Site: brandenburg
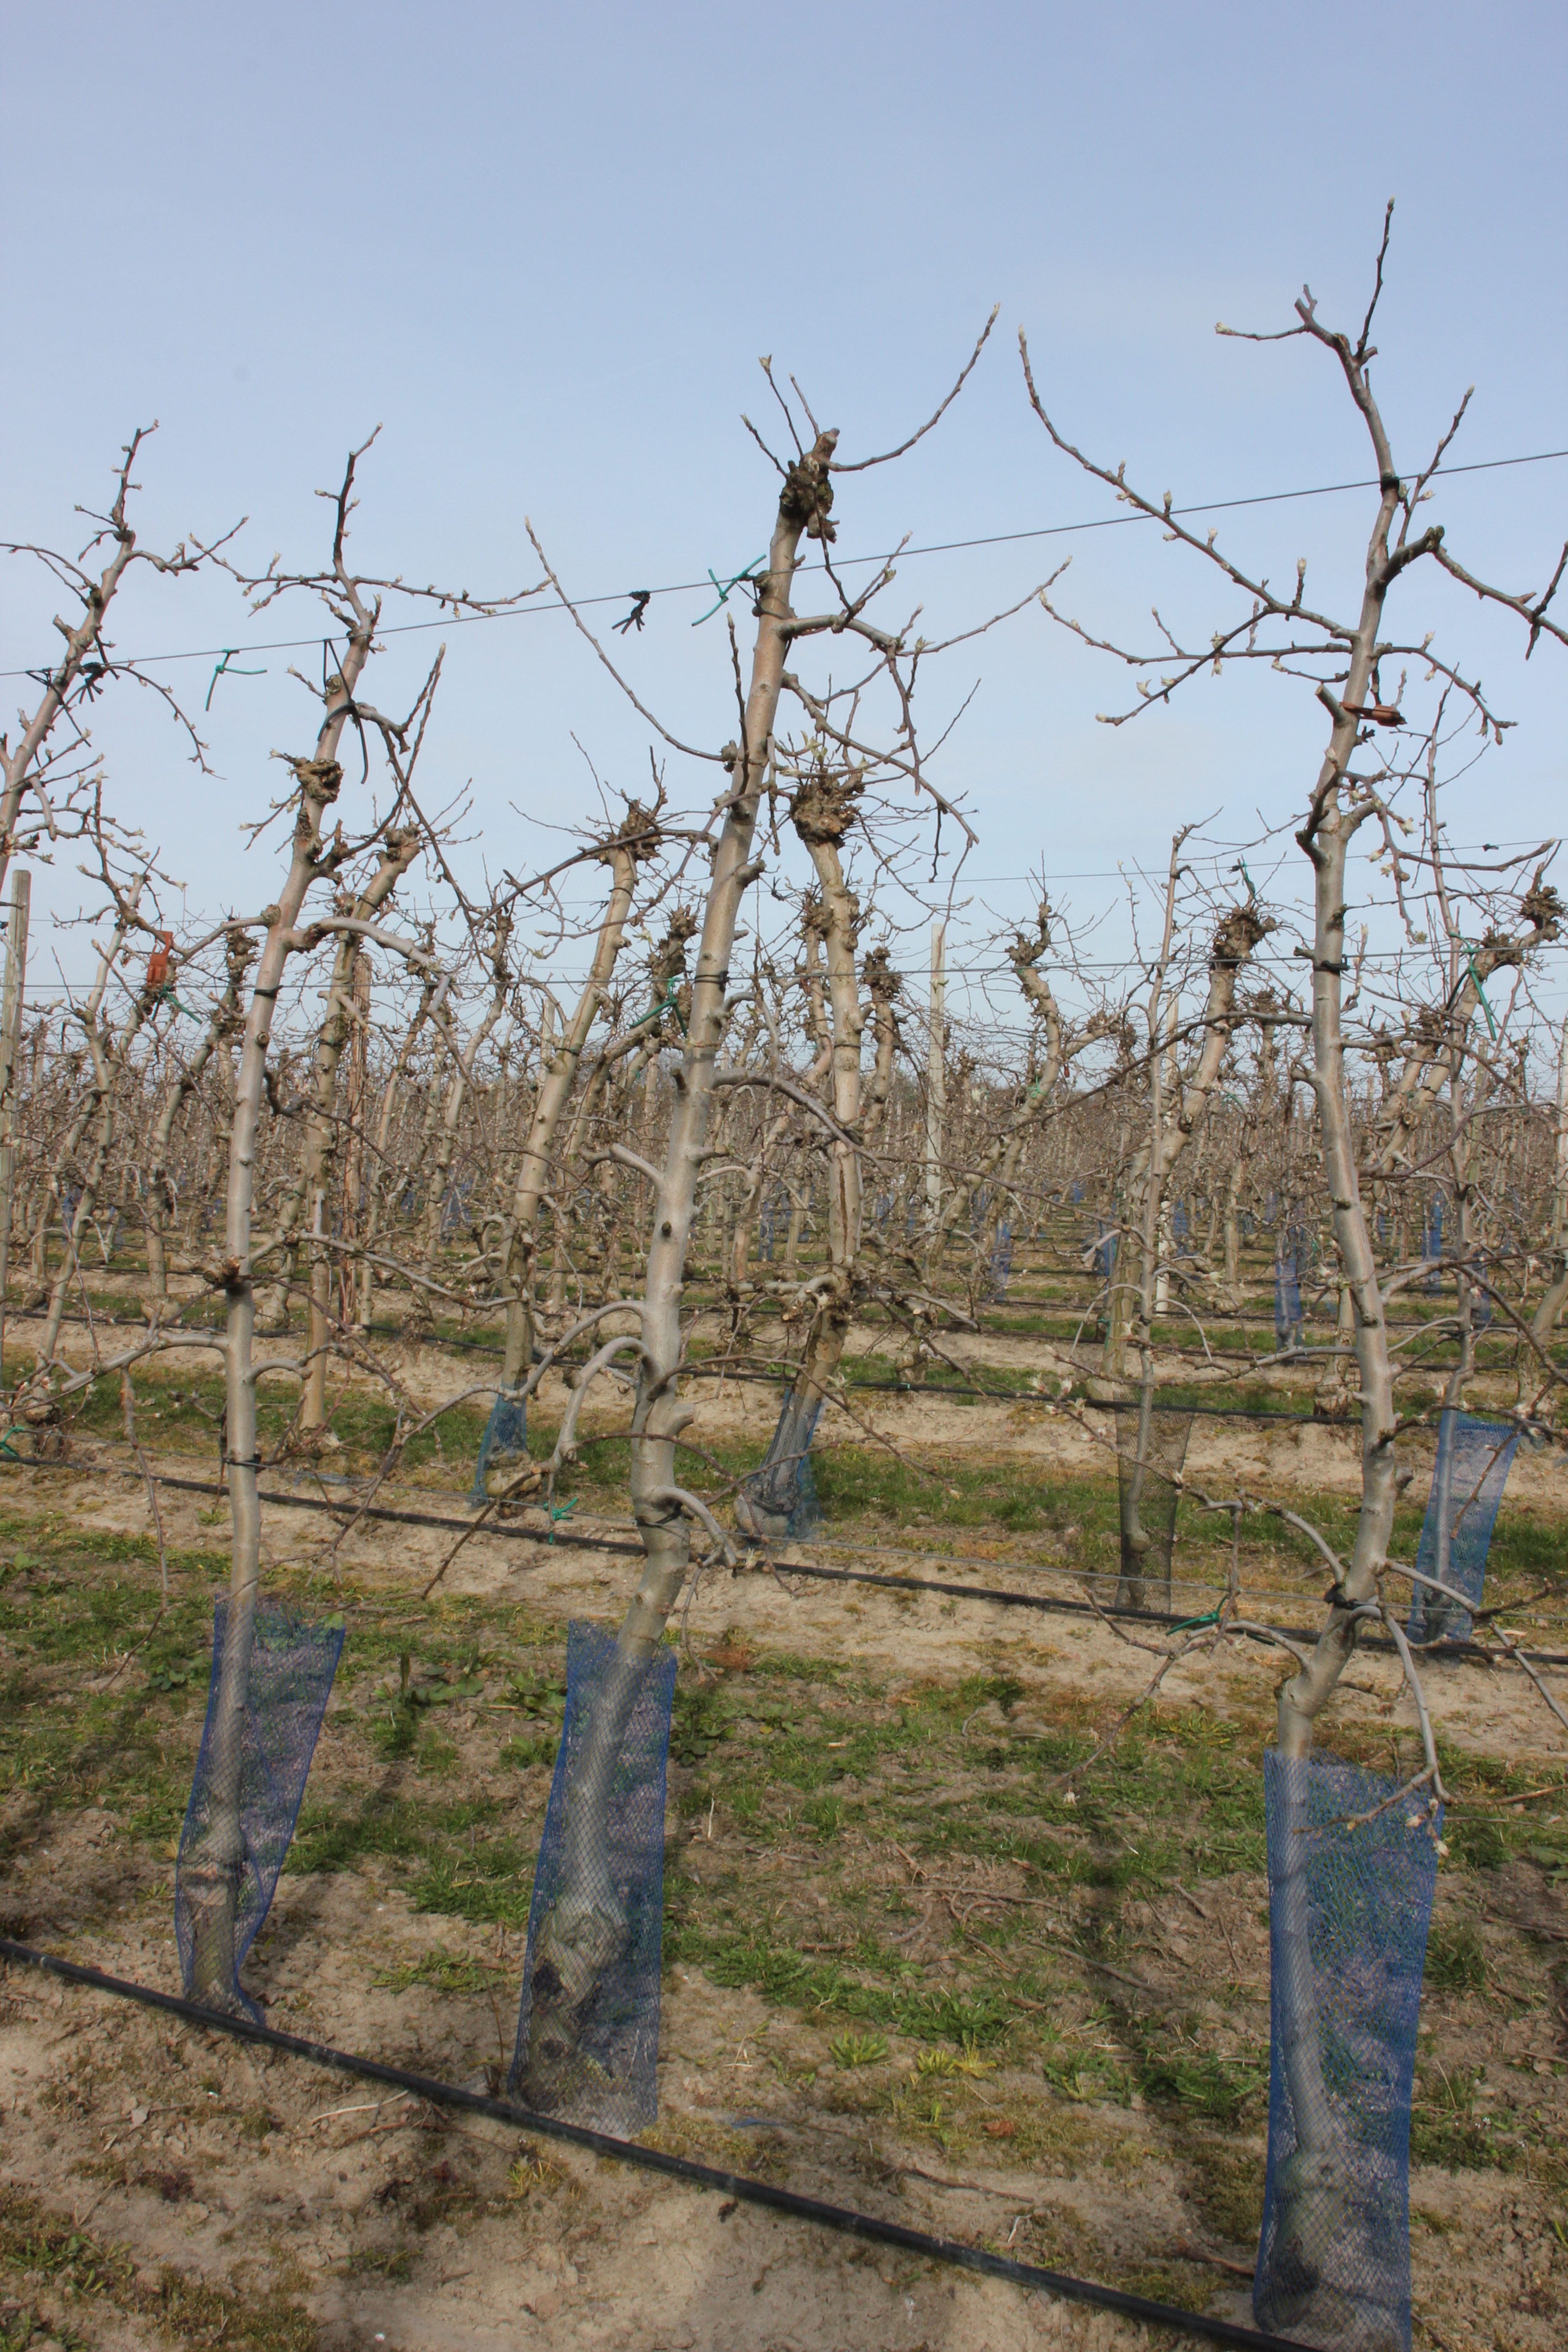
Growth stage (BBCH 54): Inflorescence emergence